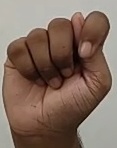
ASL sign: T